Flag of the Dominican Republic

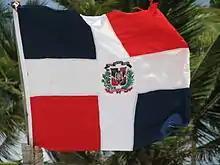
DR flag flying

The national flag of the Dominican Republic is one of the official national symbols of the nation, along with the coat of arms and the national anthem. The blue on the flag stands for liberty, the white for salvation, and the red for the blood of heroes. The civil flag follows the same design, but without the charge in the center. The flag was designed by Juan Pablo Duarte.